Alice Liddell

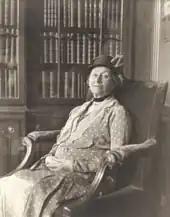
Alice Hargreaves in 1932, at the age of 80

Alice Liddell married Reginald Hargreaves, also a cricketer, on 15 September 1880, at the age of 28 in Westminster Abbey. They had three sons: Alan Knyveton Hargreaves and Leopold Reginald "Rex" Hargreaves (both were killed in action in World War I); and Caryl Liddell Hargreaves, who survived to have a daughter of his own. Liddell denied that the name 'Caryl' was in any way associated with Charles Dodgson's pseudonym. Reginald Hargreaves inherited a considerable fortune, and was a local magistrate; he also played cricket for Hampshire. Alice became a noted society hostess and was the first president of Emery Down Women's Institute.